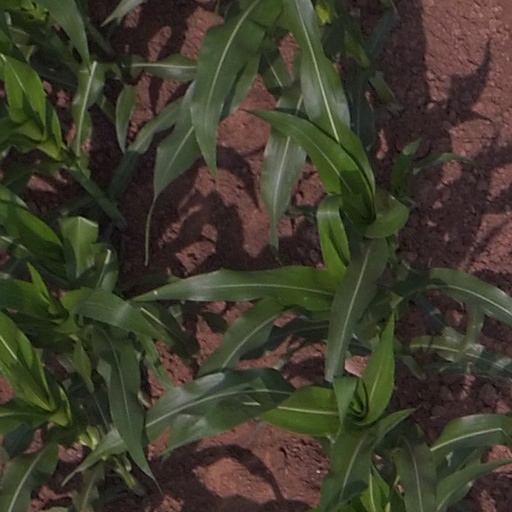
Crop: maize; corn